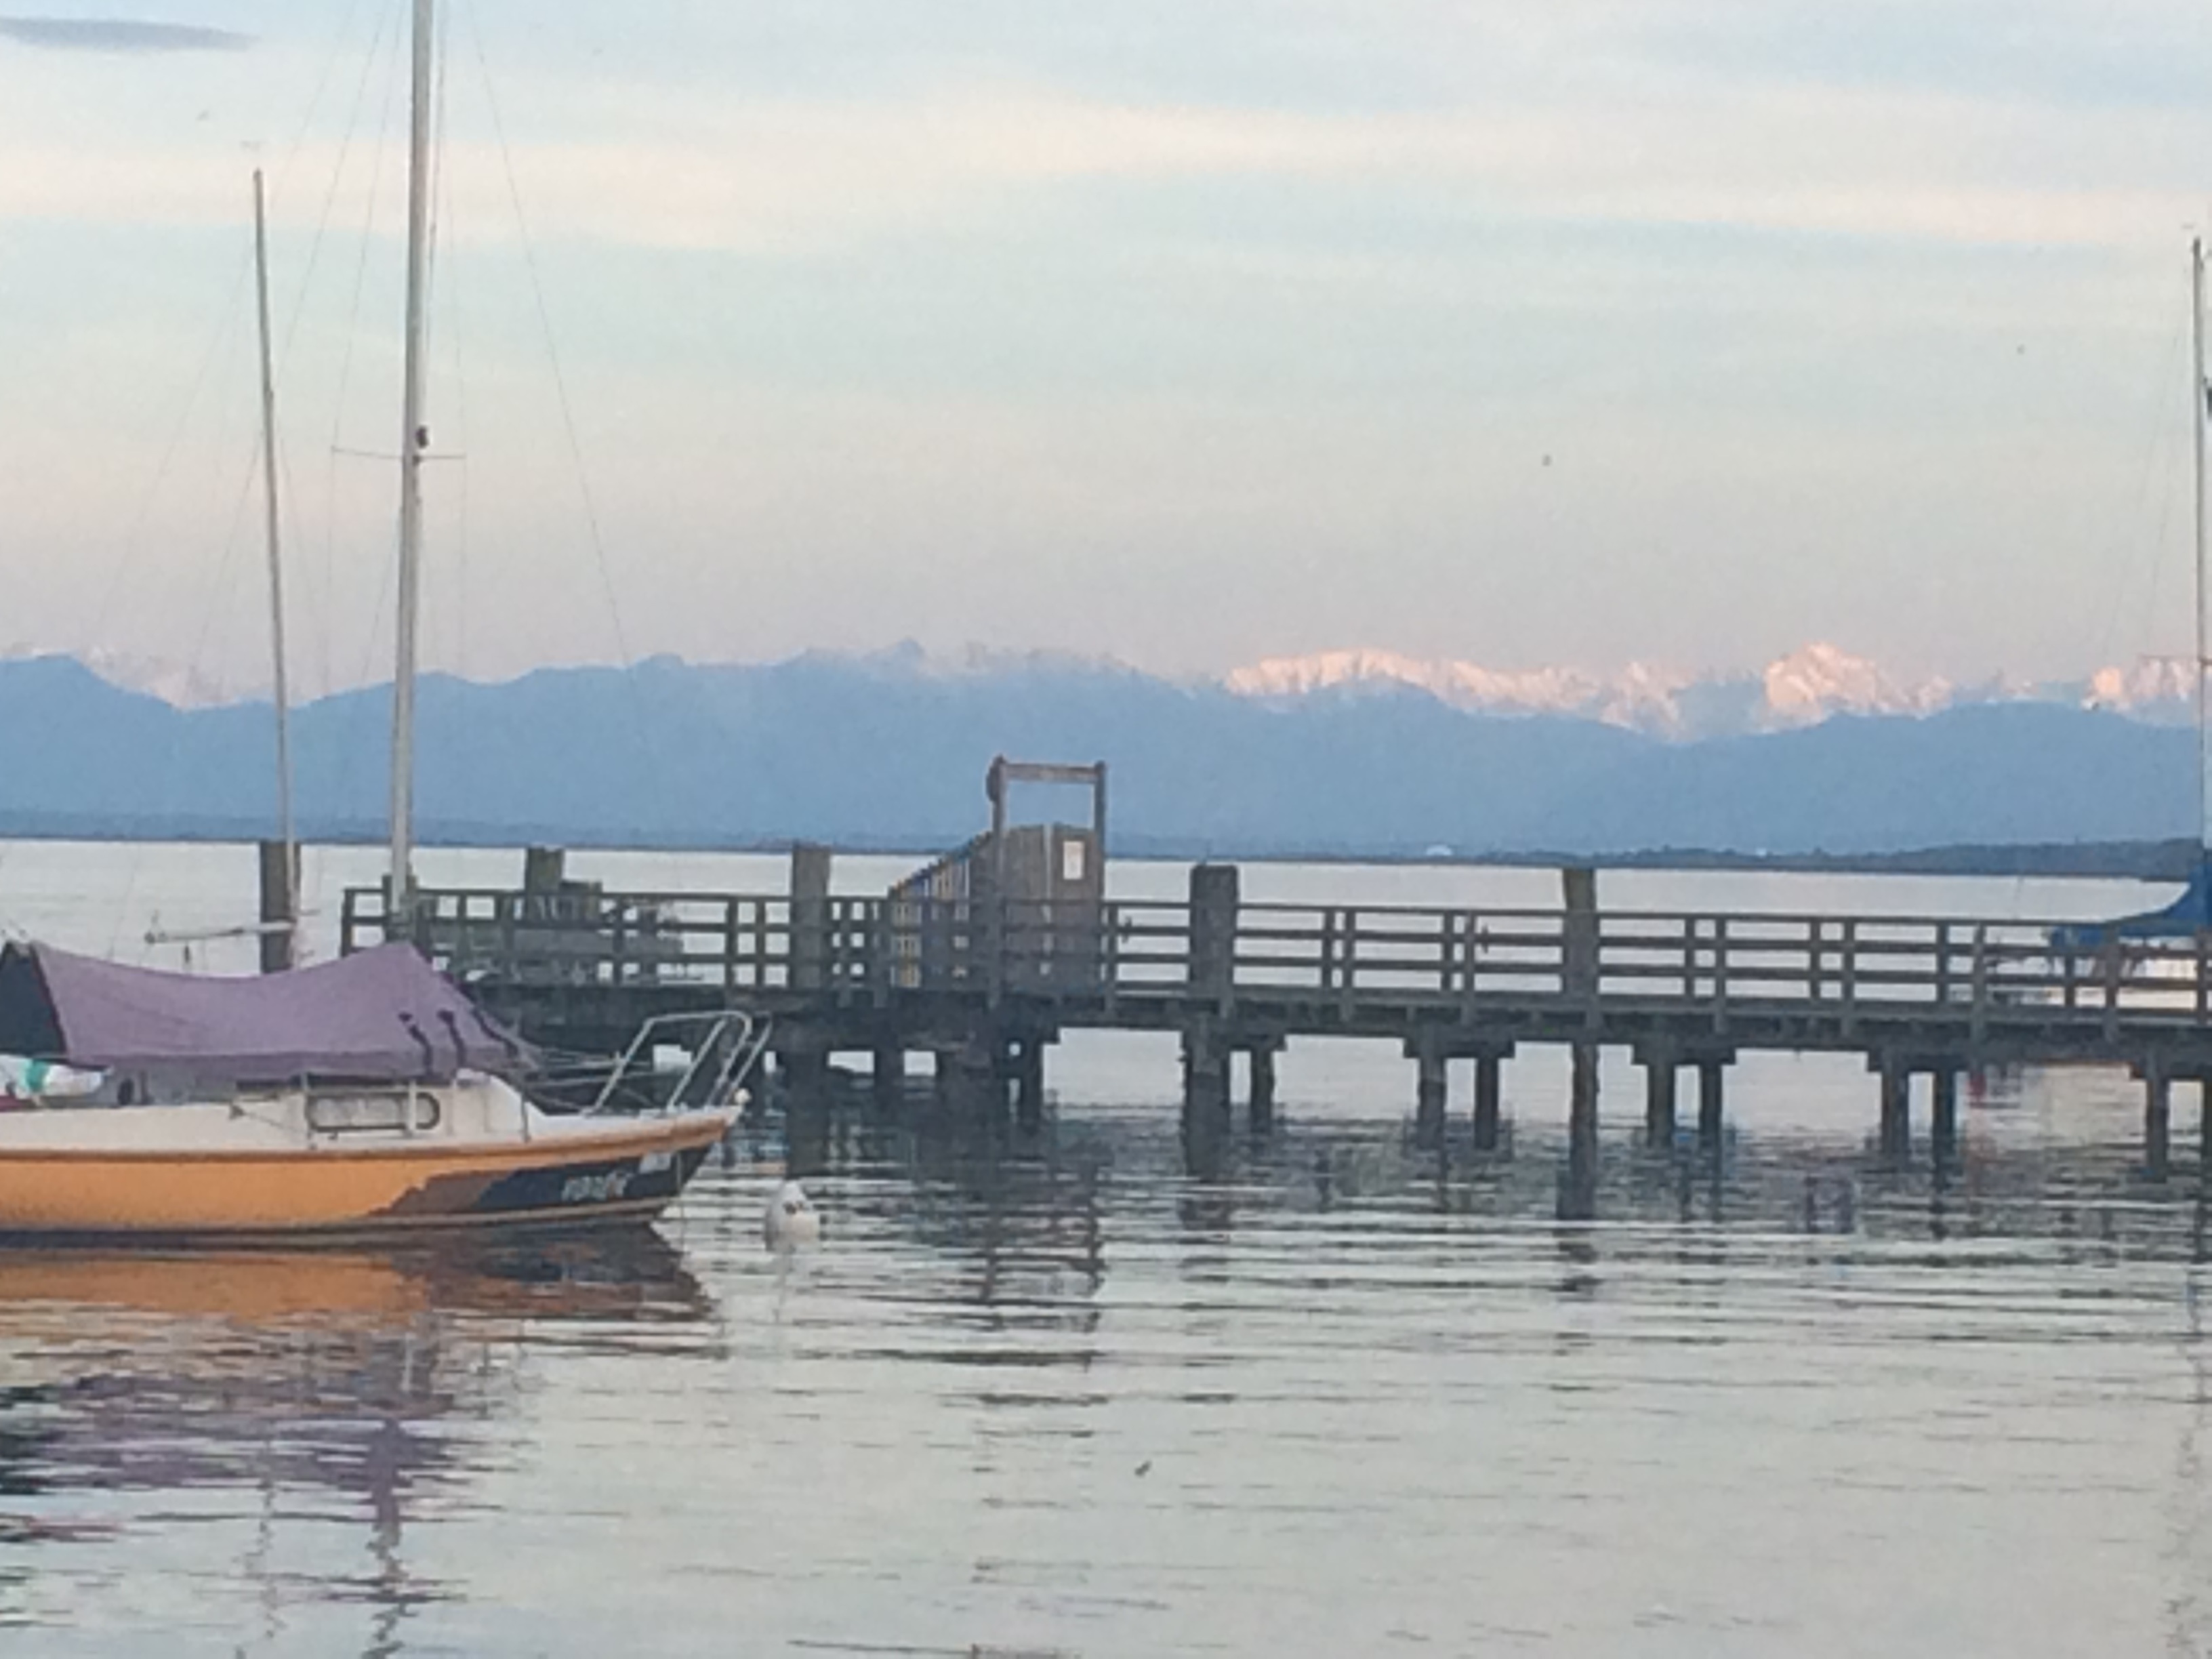
sea, coast, dock, boat, shore, pier, vehicle, bay, harbor, marina, channel